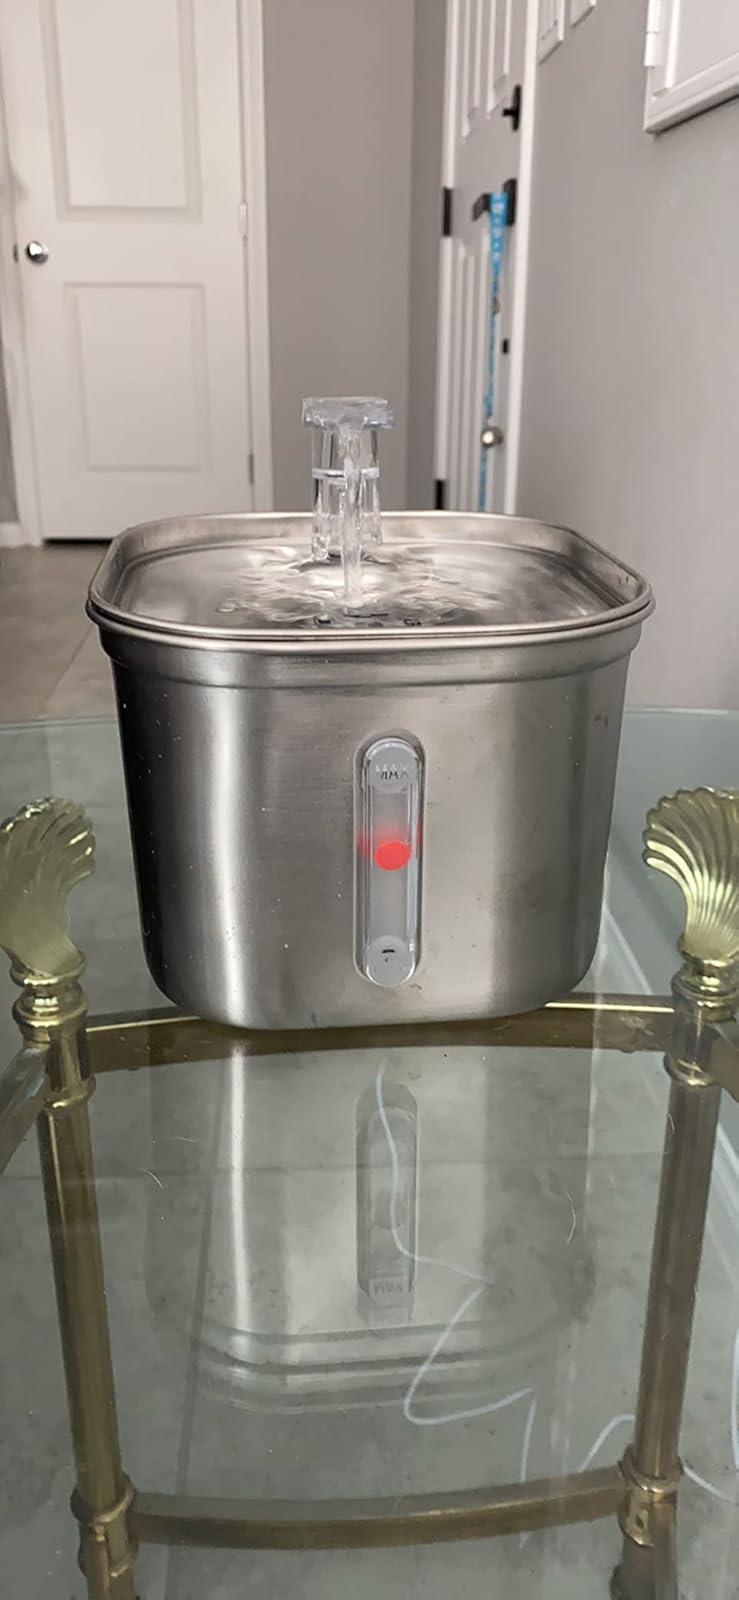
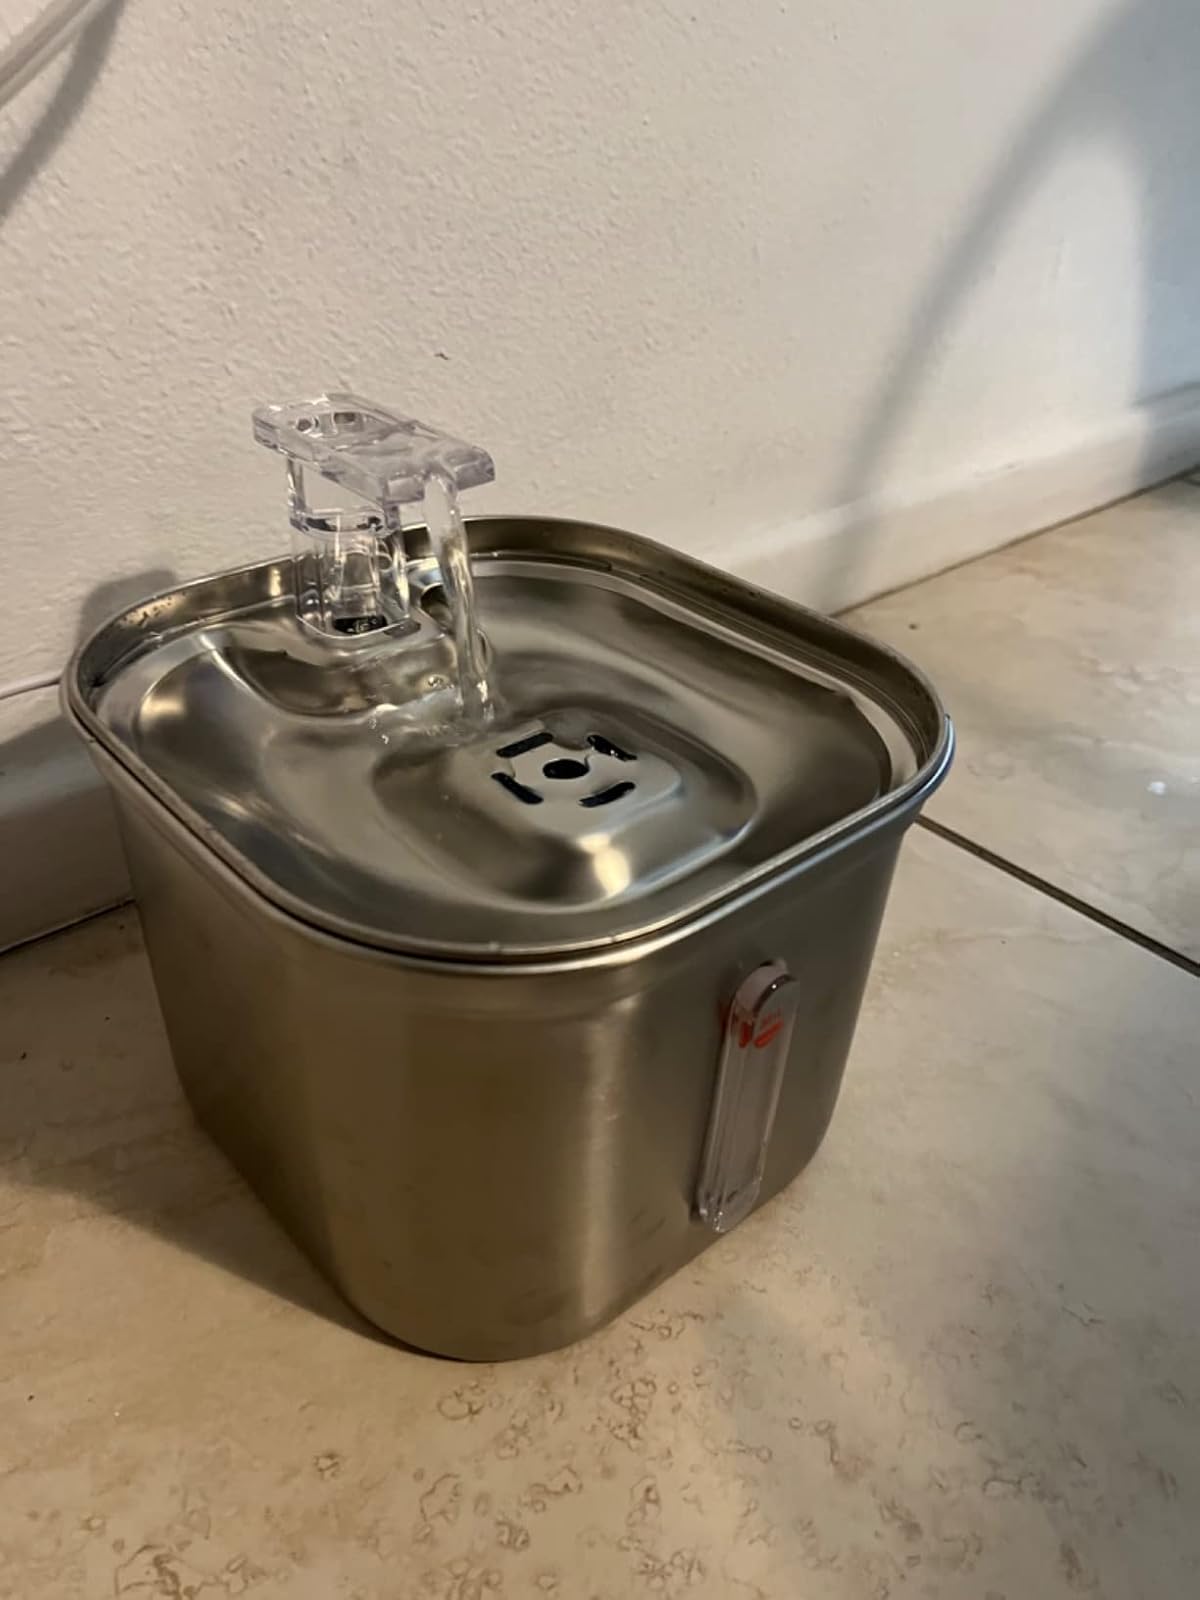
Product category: items_bowl
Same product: yes